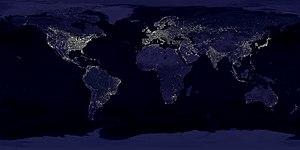
Image composite de la Terre la nuit.
Œcuménopole, du grec οἰκουμένη, « monde », et πόλις, « ville » signifiant « une ville faite du monde entier », est un terme d'urbanisme prospectif faisant référence à un possible phénomène de fusion d'aires urbaines et de mégalopoles à l'échelle globale, constituant alors une seule cité mondiale continue.
Pour une position géographique donnée, la nuit est la période comprise entre le coucher et le lever du soleil. Cette période commence par le crépuscule se poursuit par la nuit complète et se termine par l'aube. Le lever du soleil marque le début du jour. L'évènement caractérisant la nuit est l'absence d'éclairage direct par les rayons solaires.
L’obscurité est l'absence de lumière. Des autres noms pour l'obscurité sont le noir et les ténèbres.